Richard H. Rice

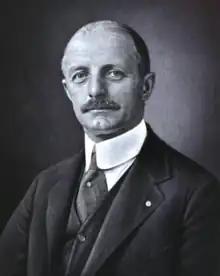

Richard Henry Rice (January 9, 1863 – February 10, 1922) was an American mechanical engineer and inventor who is known for many patents related to improvements to the Corliss steam engine, and his partnership in founding the Rice & Sargent Engine Company of Providence, Rhode Island.